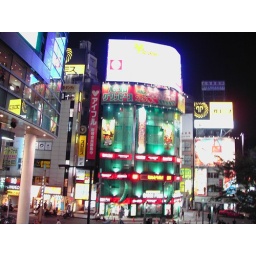
its a building designed on green peas, only in Japan! i love the neon